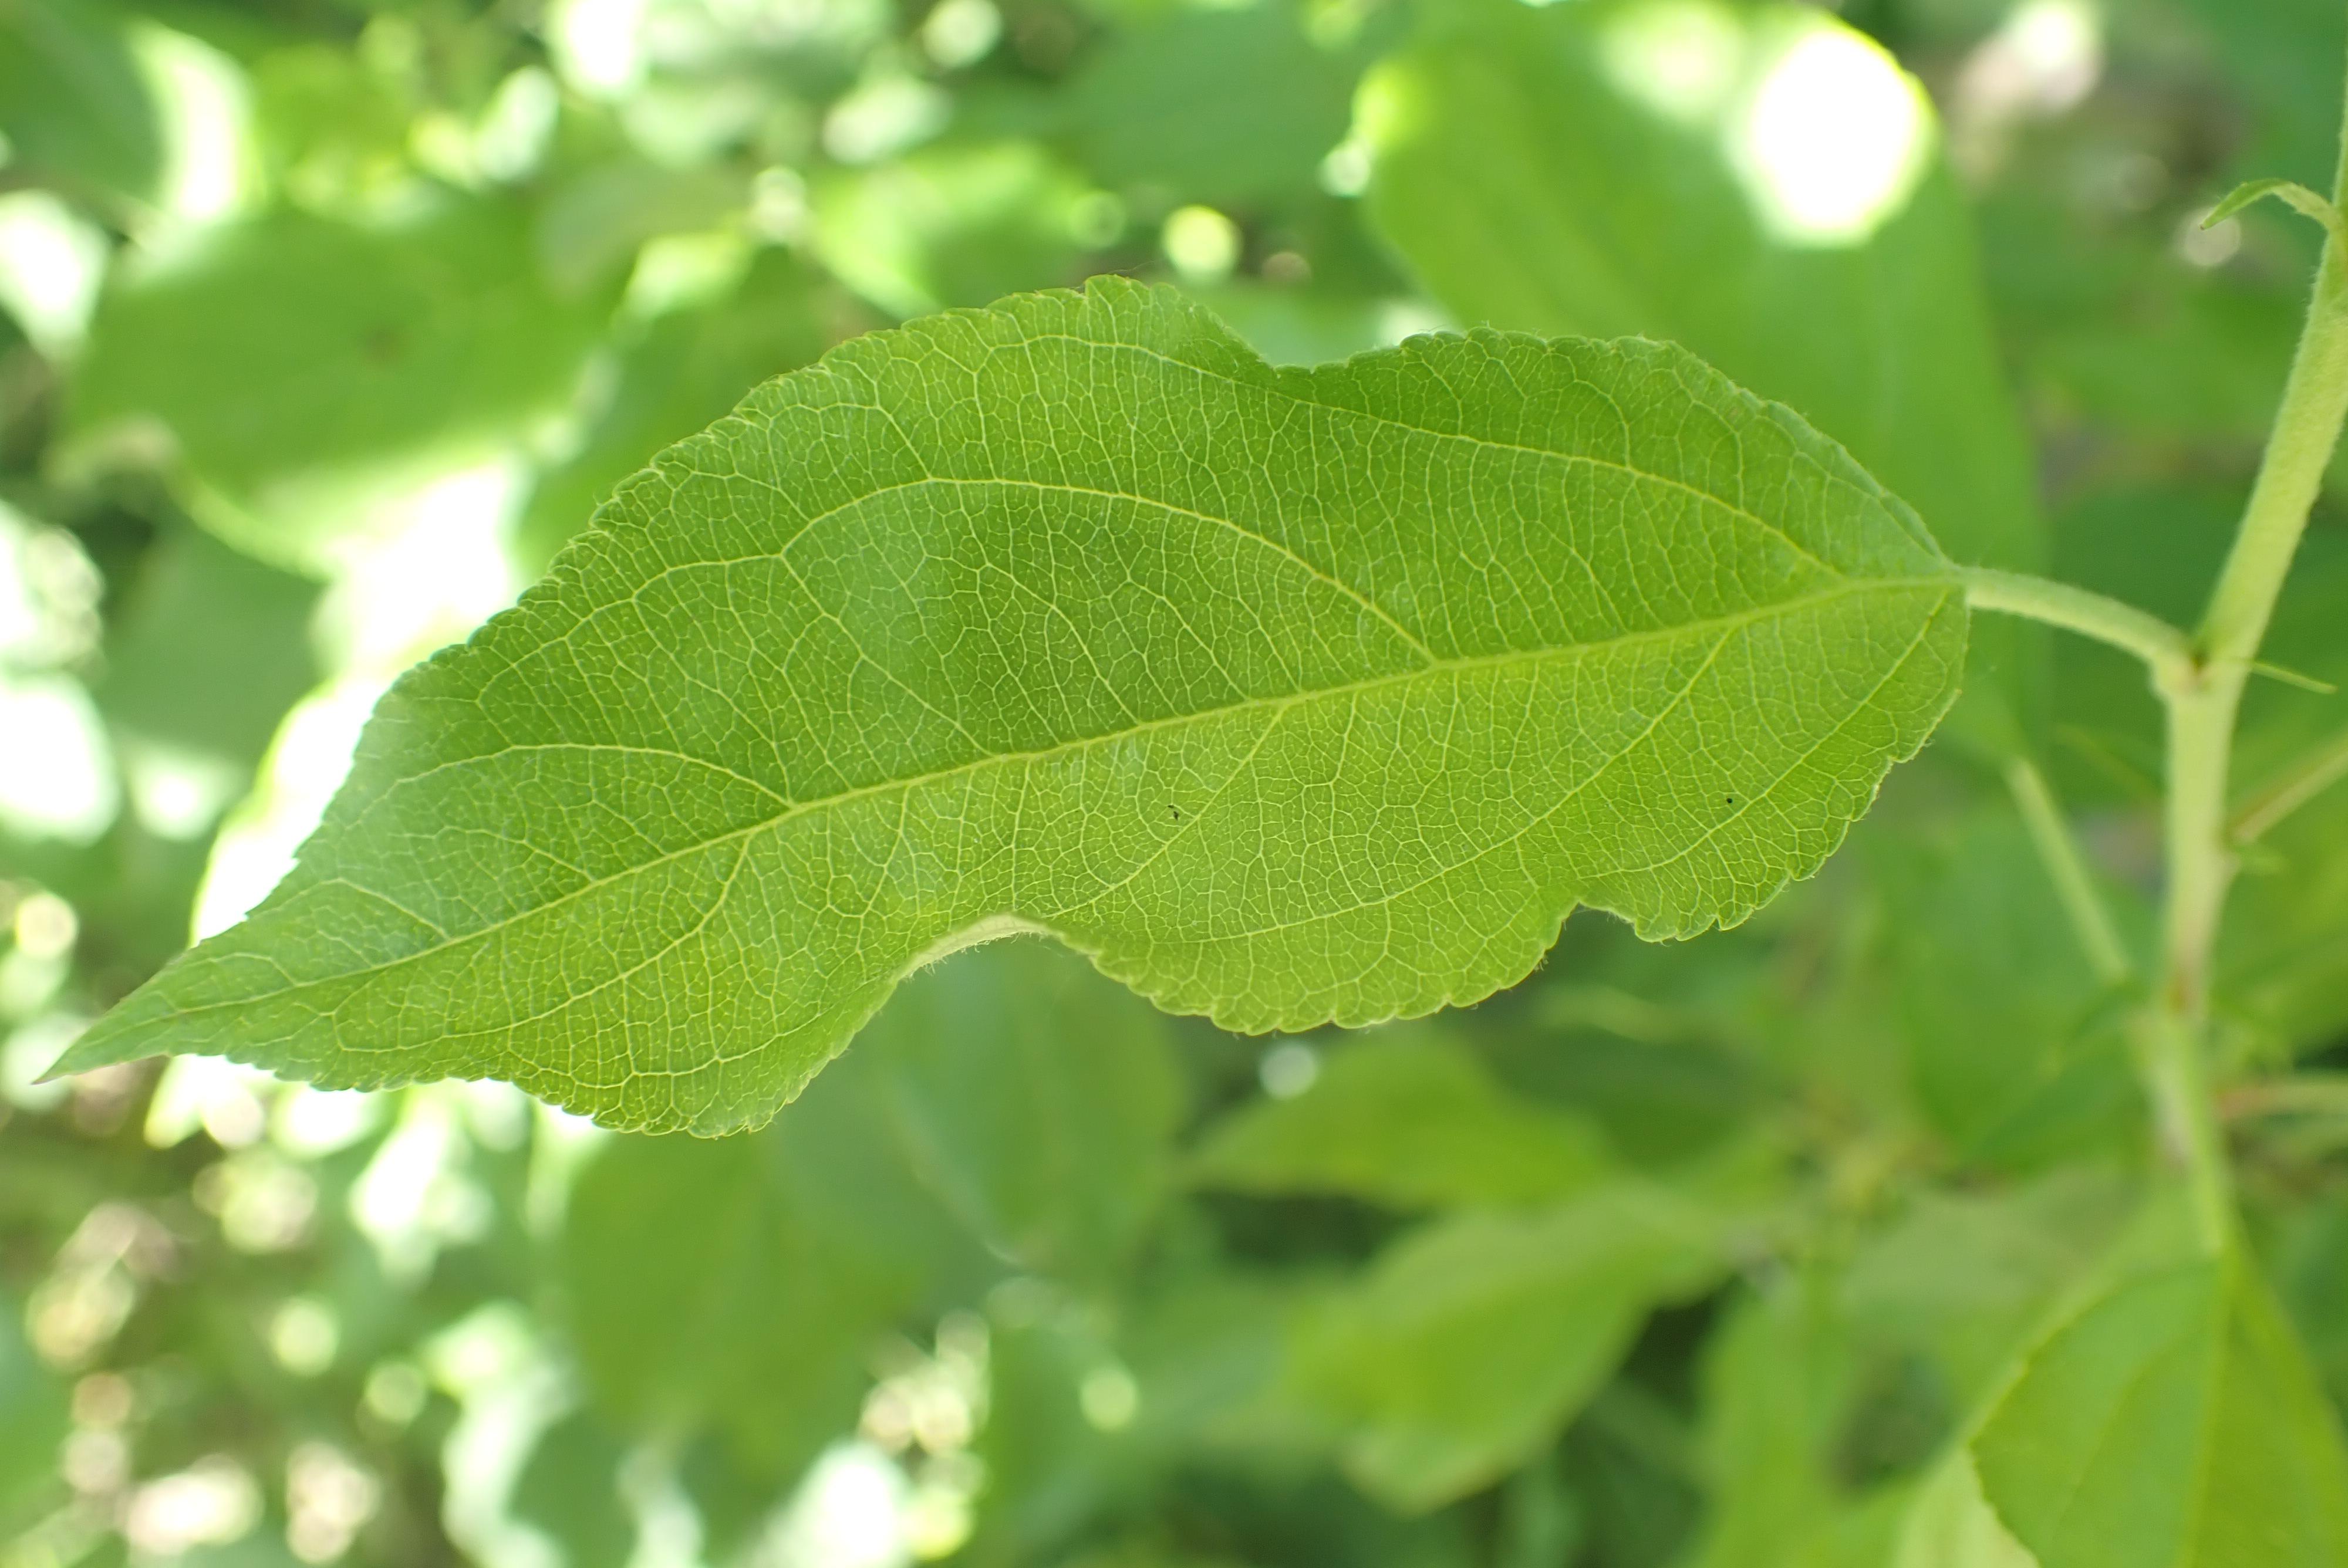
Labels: healthy